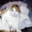
Label: cat